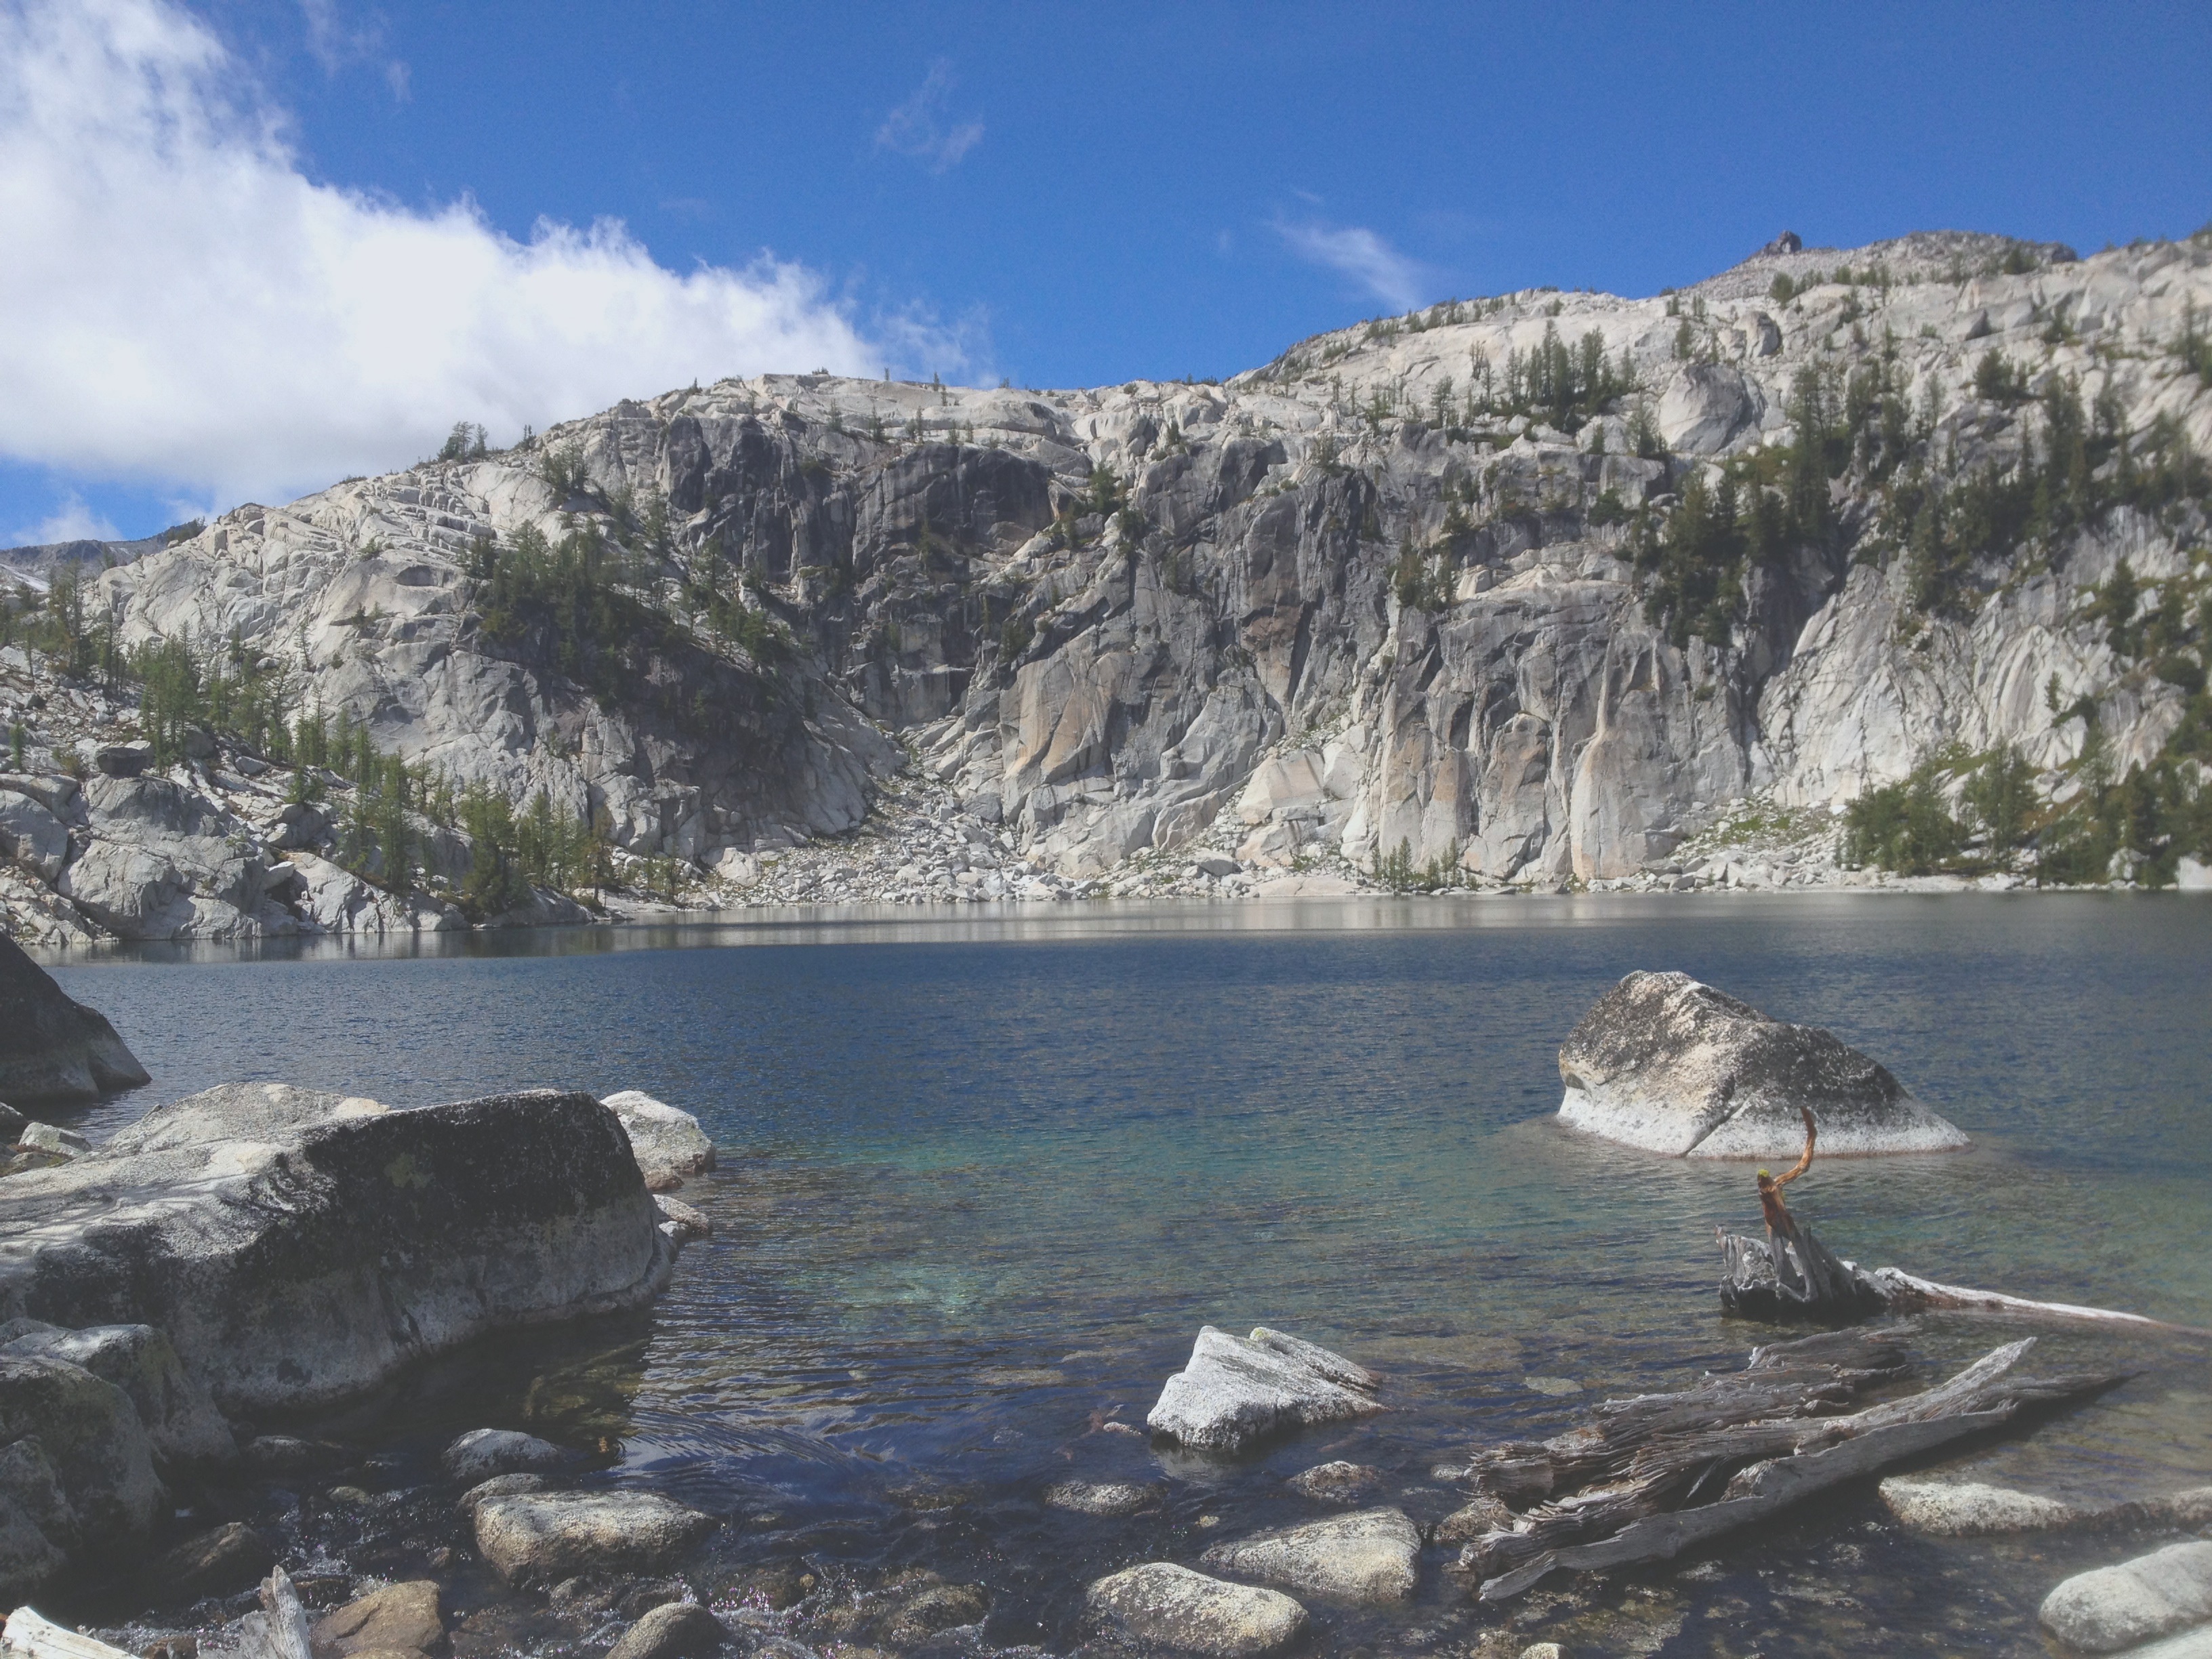
sea, coast, wilderness, mountain, lake, mountain range, cliff, glacier, terrain, ridge, geology, plateau, loch, crater lake, moraine, landform, geographical feature, glacial landform